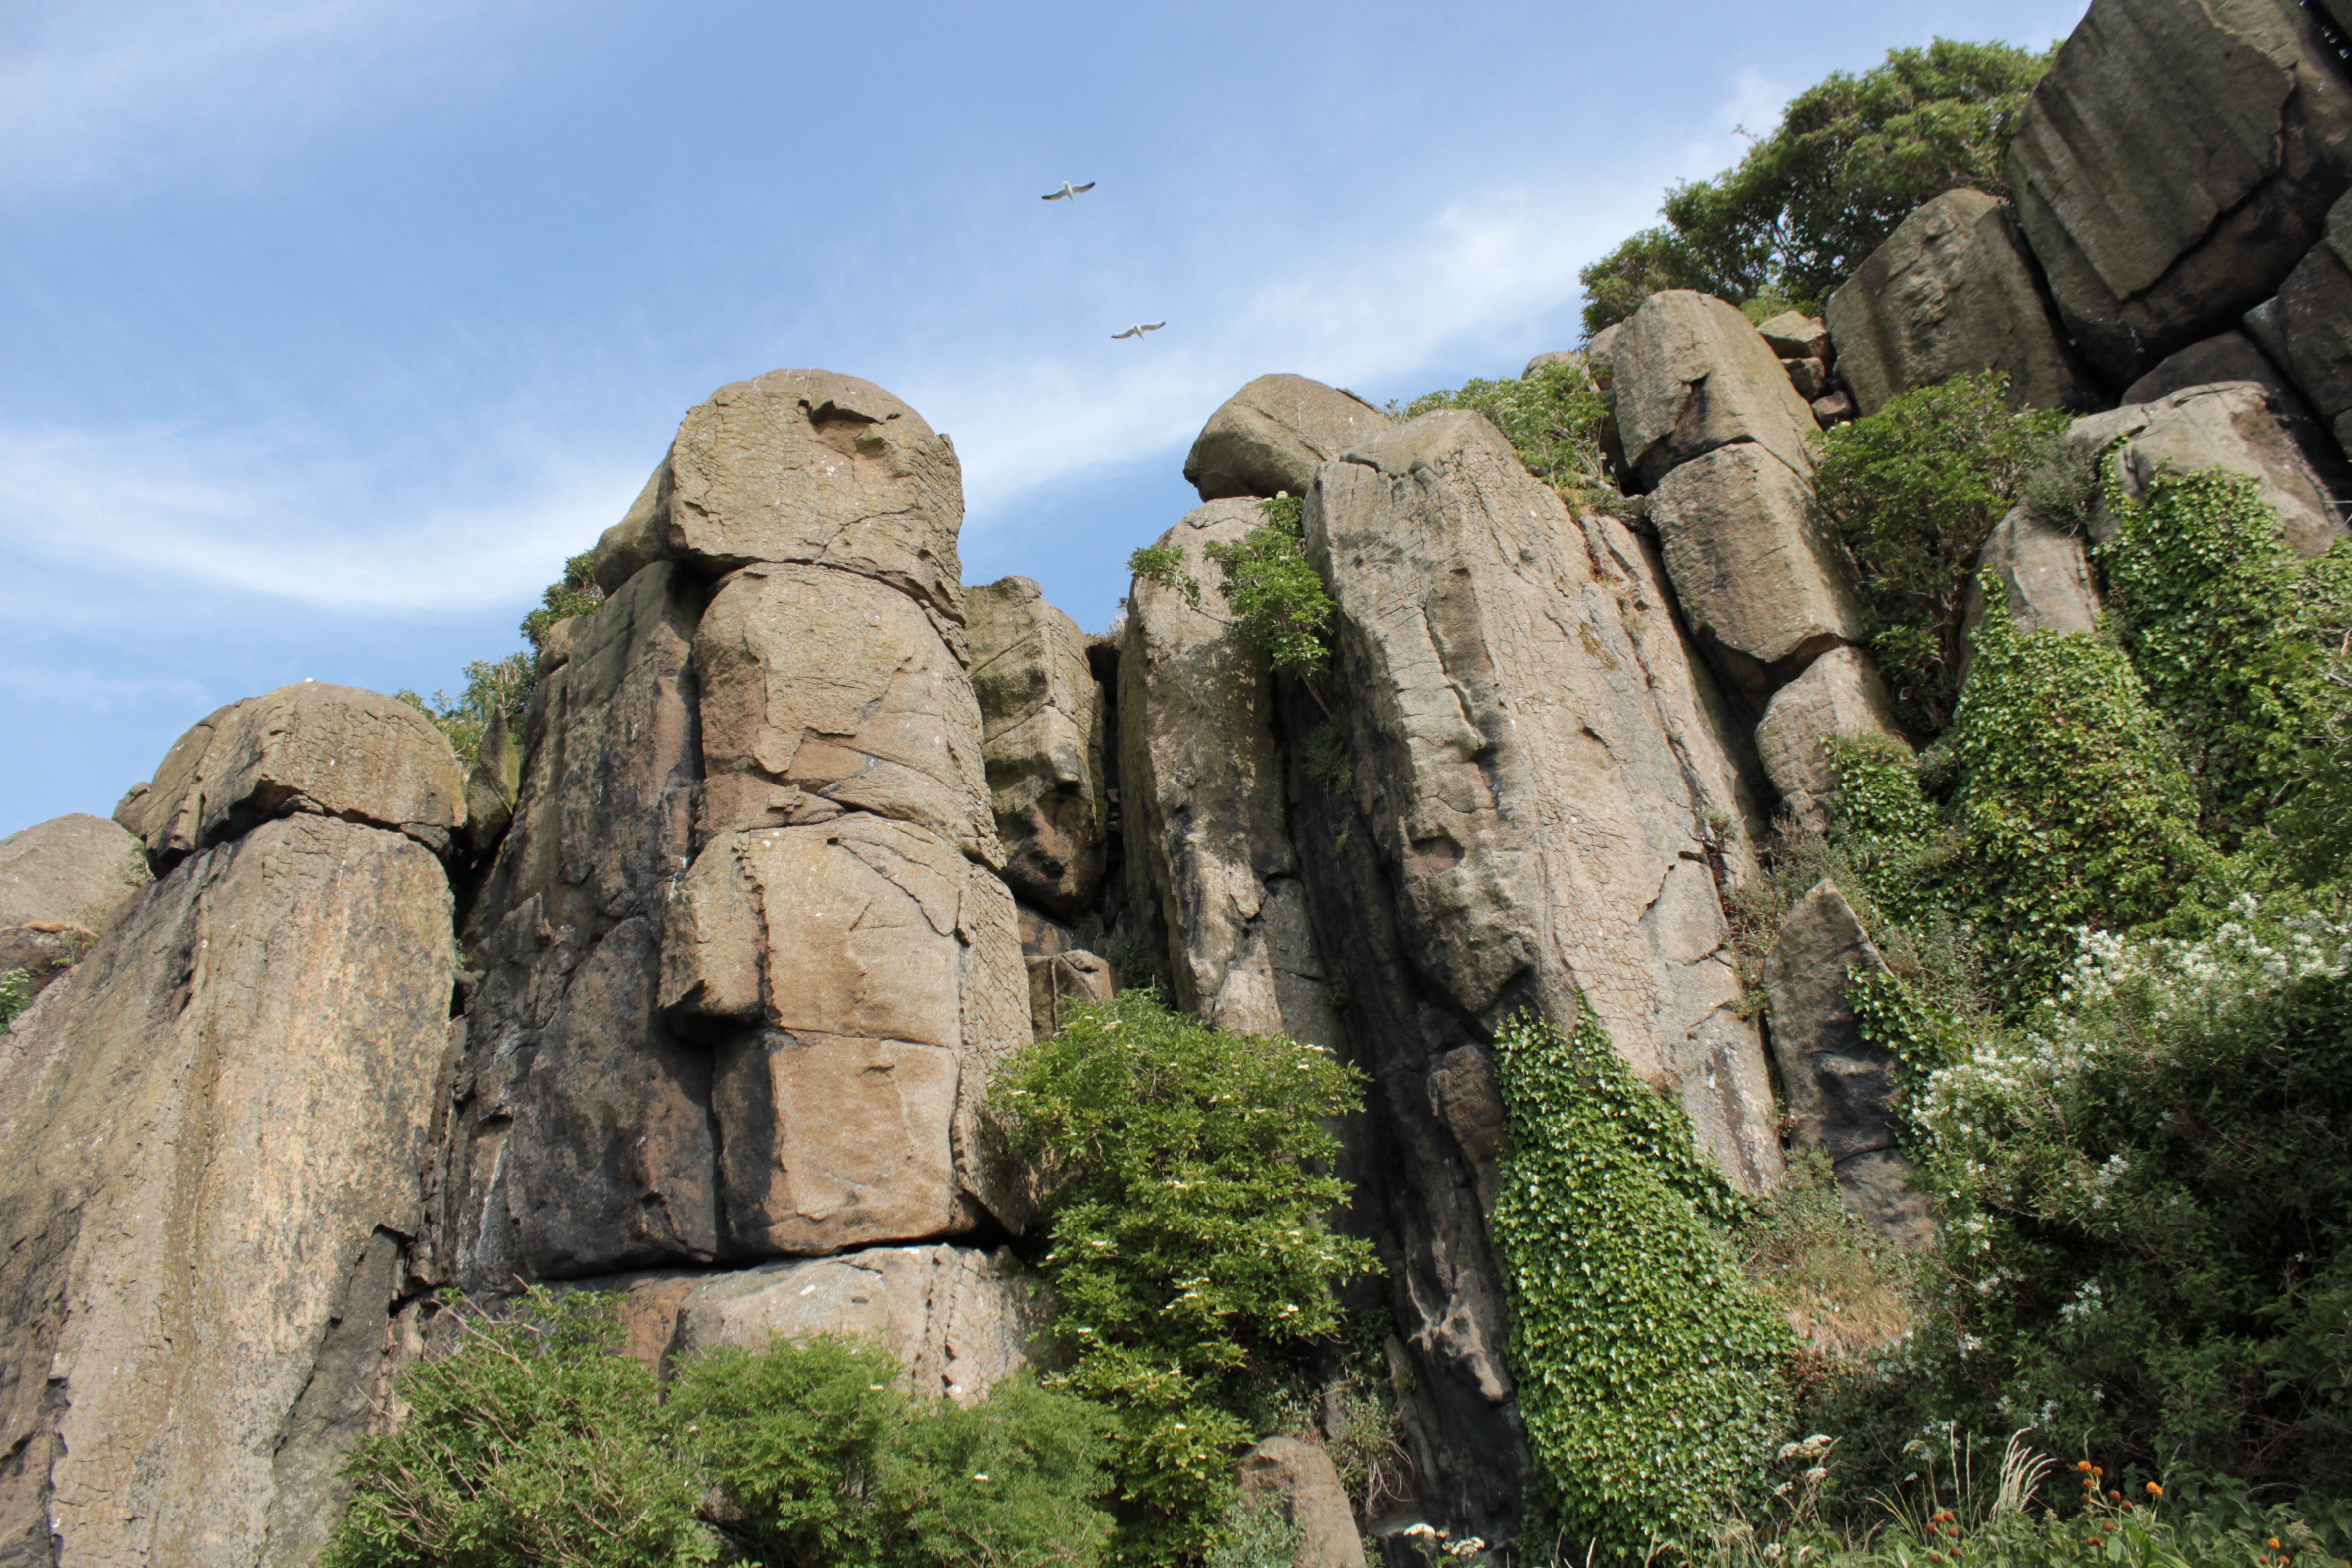
nature, rock, mountain, stone, formation, cliff, arch, terrain, plants, birds, geology, ruins, cliffs, monastery, shrubs, monolith, precipices, archaeological site, megalith, historic site, ancient history